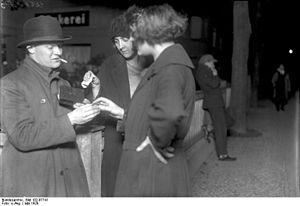
La culture de Weimar est le développement des arts et des sciences en Allemagne pendant la République de Weimar, la période de l'entre-deux-guerres qui va entre la défaite allemande en 1918 et l'arrivée de Hitler au pouvoir en 1933. Le Berlin des années 1920 était au centre de la culture de Weimar. Bien que ne faisant pas partie de la République de Weimar, certains auteurs incluent également l'Autriche, pays germanophone, et notamment Vienne, dans le cadre de la culture de Weimar.